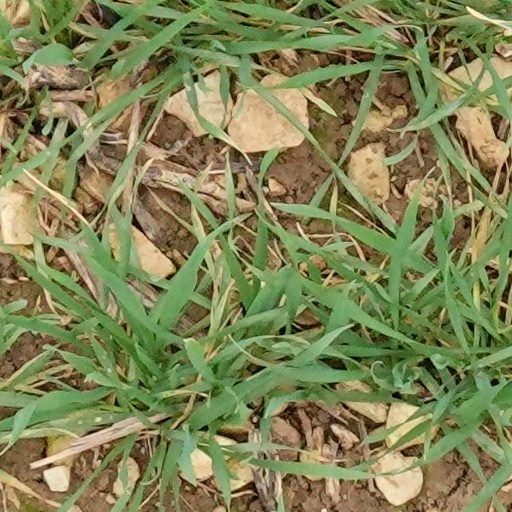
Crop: wheat